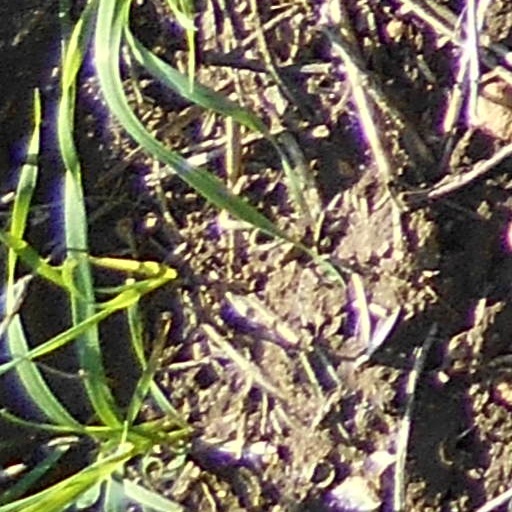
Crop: wheat